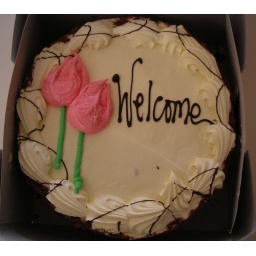
A cake left by the front door at Matt's new house. Our neighbours are really sweet :)